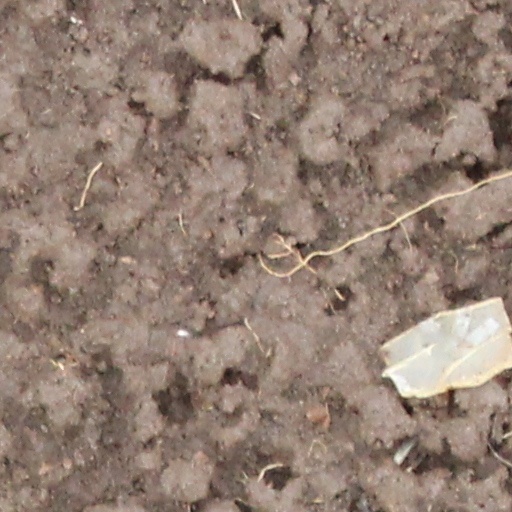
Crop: wheat